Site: brandenburg
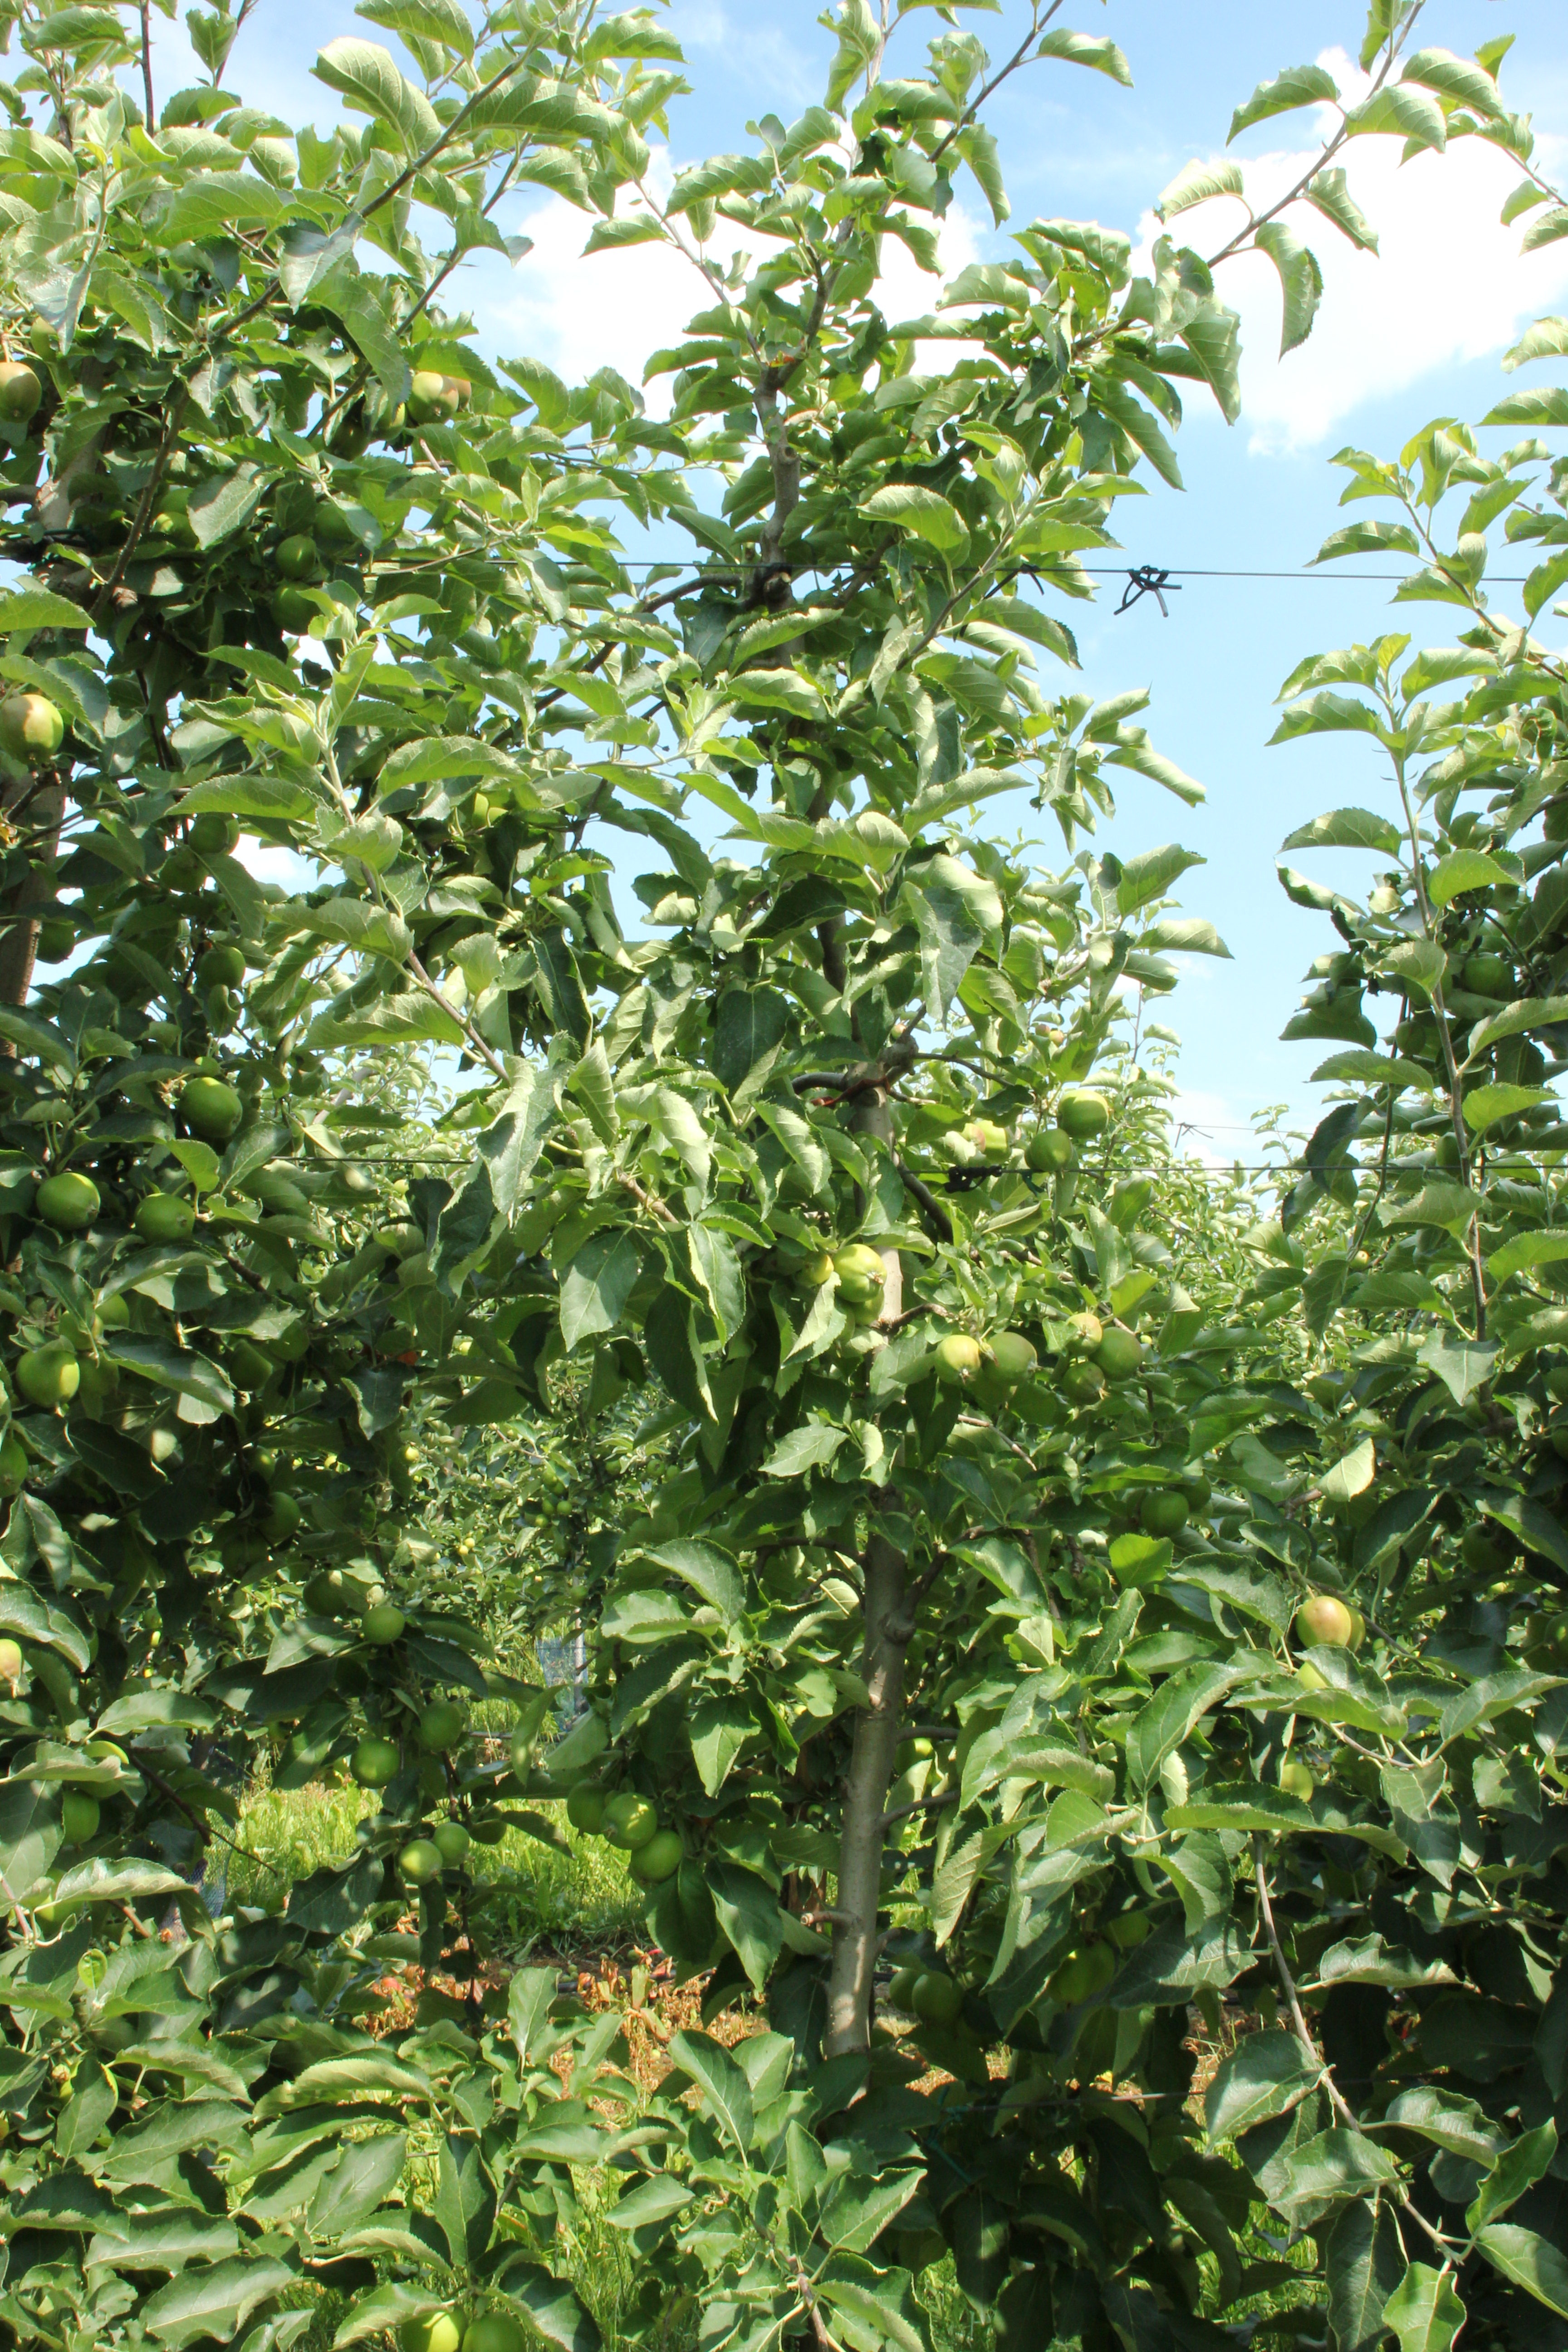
Growth stage (BBCH 74): Development of fruit